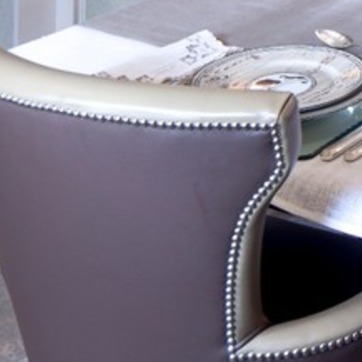
Material: leather